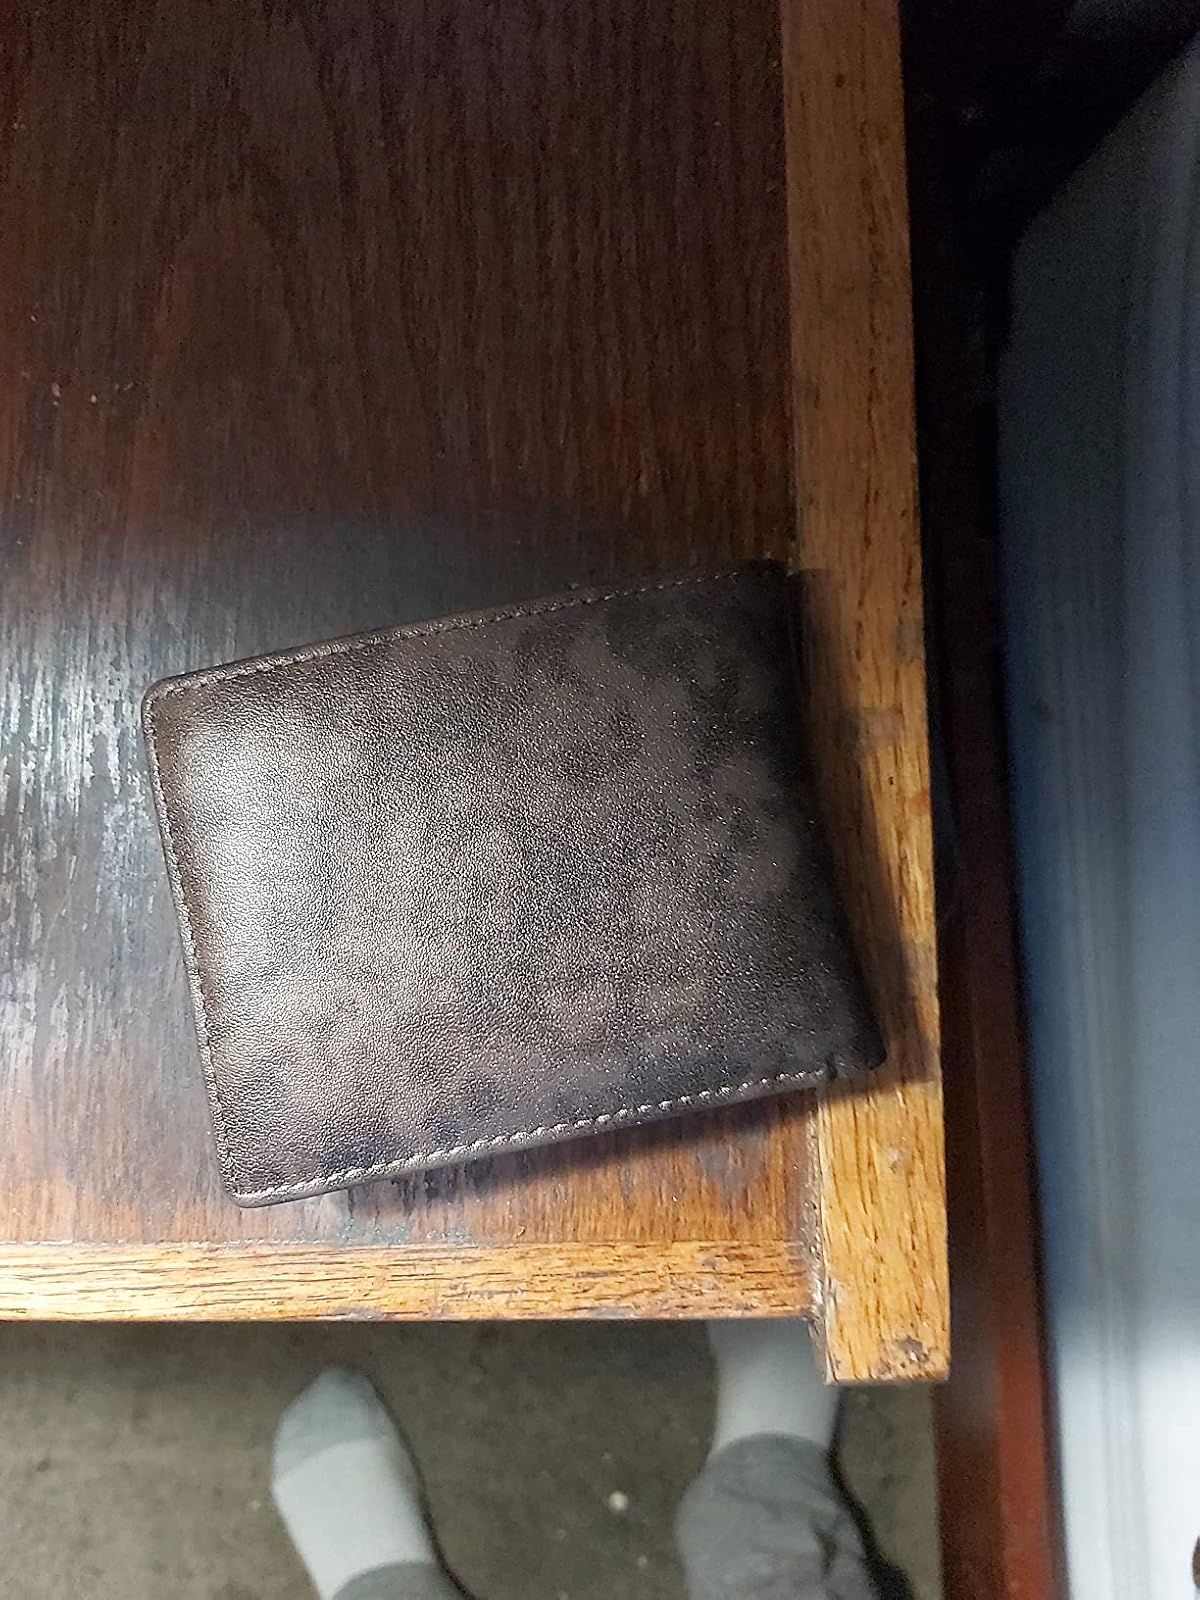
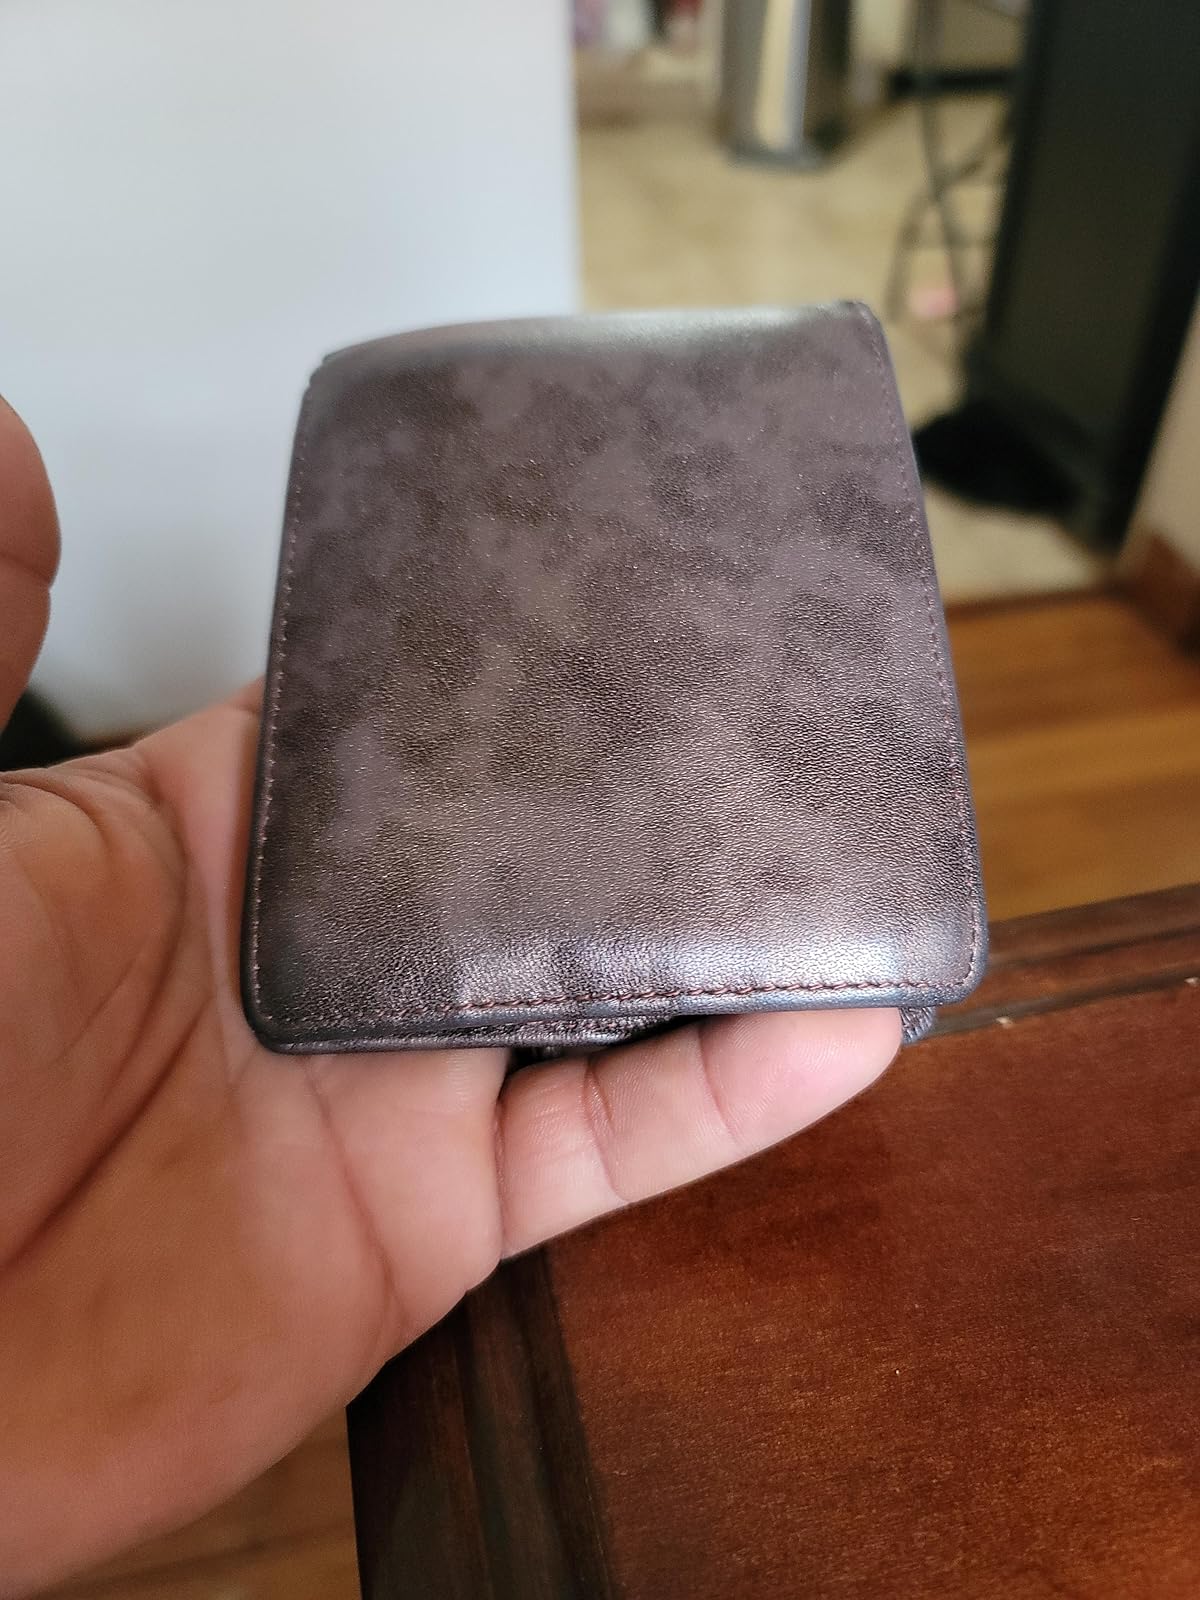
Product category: accessories_wallet
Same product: yes